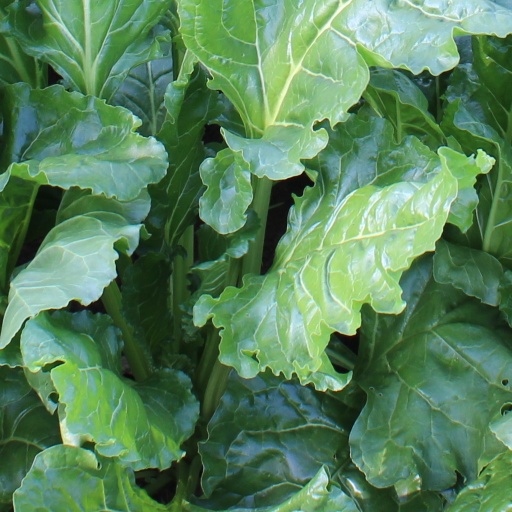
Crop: sugar beet